George Mackinolty

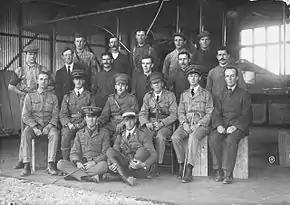
Group portrait of nineteen men, including six in military uniforms with peaked caps, in front of a biplane in a hangar

On 1 August 1915, Mackinolty transferred to the Australian Imperial Force, to lead a team of thirteen other mechanics as reinforcements for an Australian Flying Corps contingent serving in the Mesopotamian campaign. He departed Melbourne nine days later aboard RMS "Persia", and arrived at Basra on 1 September. Mackinolty's team immediately joined No. 30 Squadron Royal Flying Corps (originally the Mesopotamian Half Flight AFC), which moved into the city of Kut after its capture by British Empire troops in the Battle of Es Sinn. The unit took part in the Battle of Ctesiphon in November, and organised supply drops to the British and Indian garrison in Kut during the siege that lasted from December 1915 until the following April.